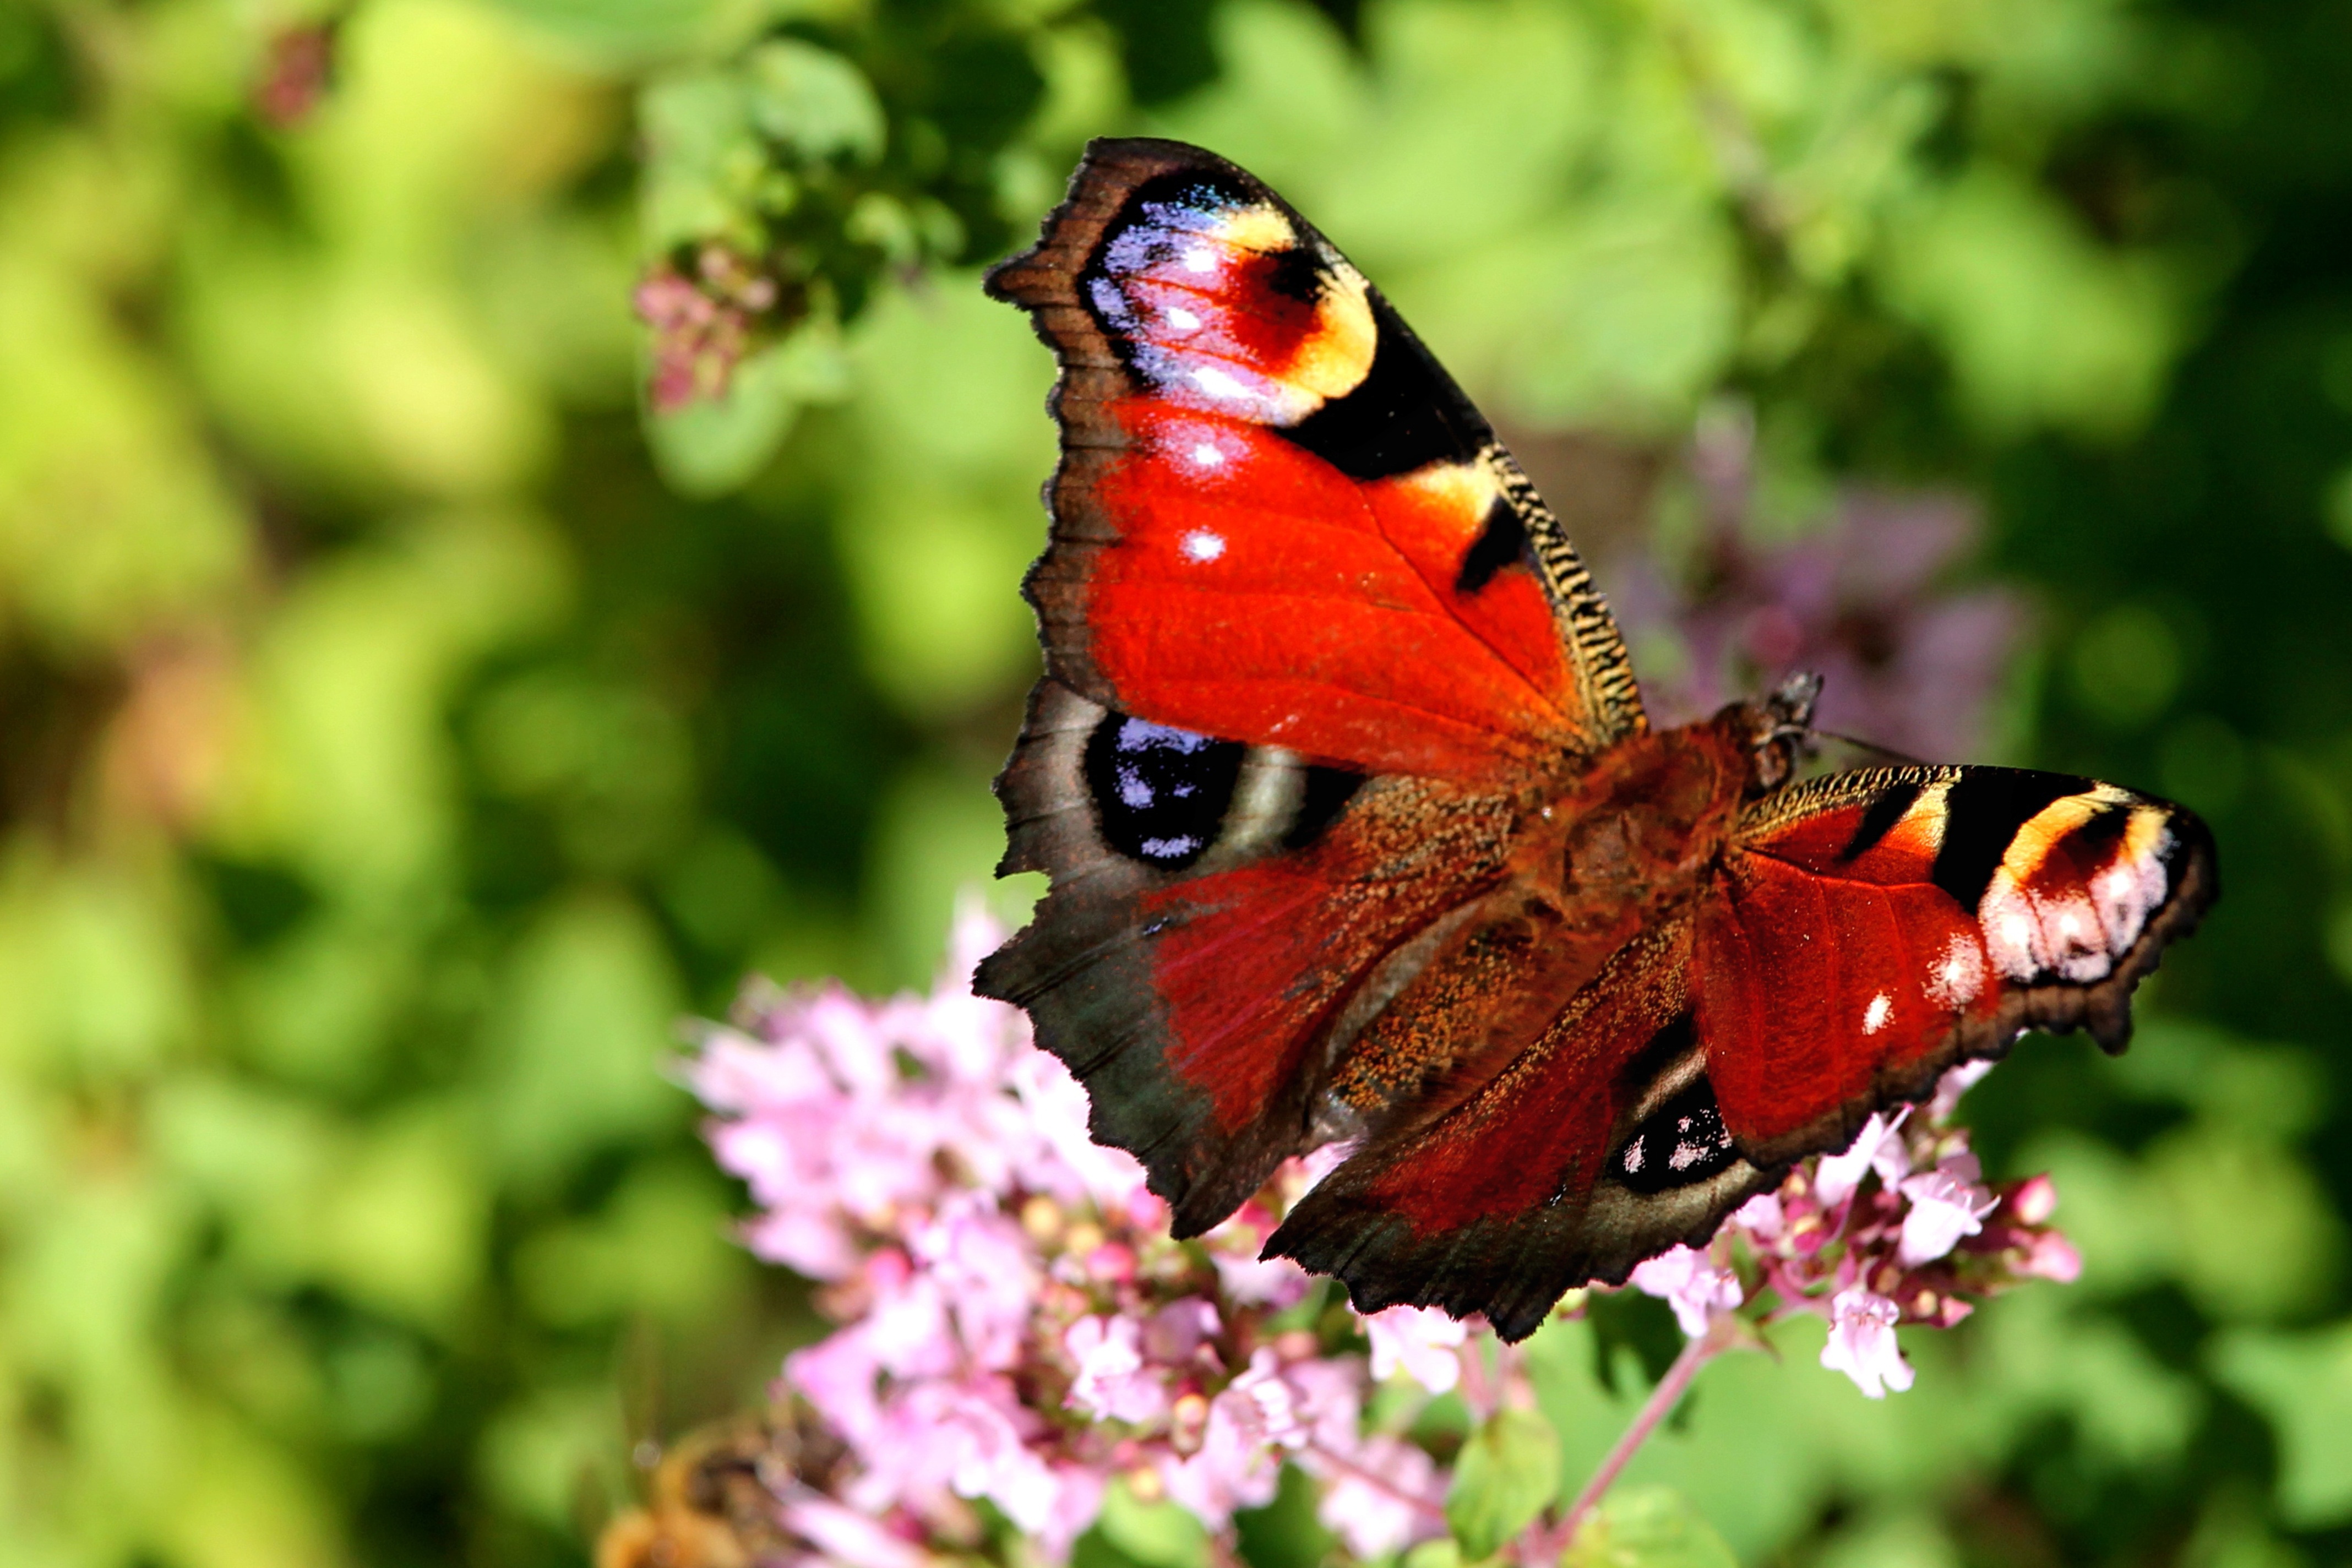
nature, photography, flower, wildlife, insect, butterfly, fauna, invertebrate, flowers, close up, monarch butterfly, nectar, macro photography, arthropod, peacock butterfly, pollinator, thistle flowers, moths and butterflies